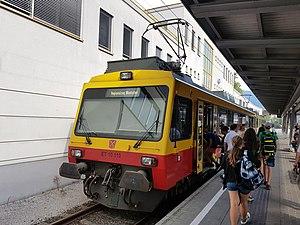
Montafonerbahn dans la gare de Bludenz.